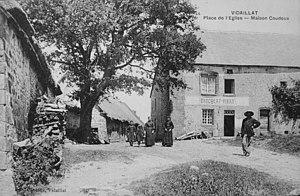
La place de l'église.
Vidaillat, est une commune française dans le département de la Creuse en région Nouvelle-Aquitaine. Les habitants de Vidaillat sont appelés Vidaillats.